Stephen Huneck

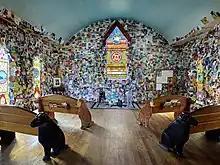
Inside "The Dog Chapel" (2017)

Huneck began building The Dog Chapel at Dog Mountain in 1997, completing the project in three years. Huneck described his coma as a "near death experience" during which a dog-headed figure visited him and sold him "a fantastic dog sculpture that seemed to contain the secrets of life itself," inspiring him to build the chapel. The chapel, a replica of a classic white New England country church from the 1820s, took three years to complete. It features carved wooden dogs lining the pews, and dog-themed stained glass windows in its main room. In addition to standard human sized doors, the chapel has a dog door.